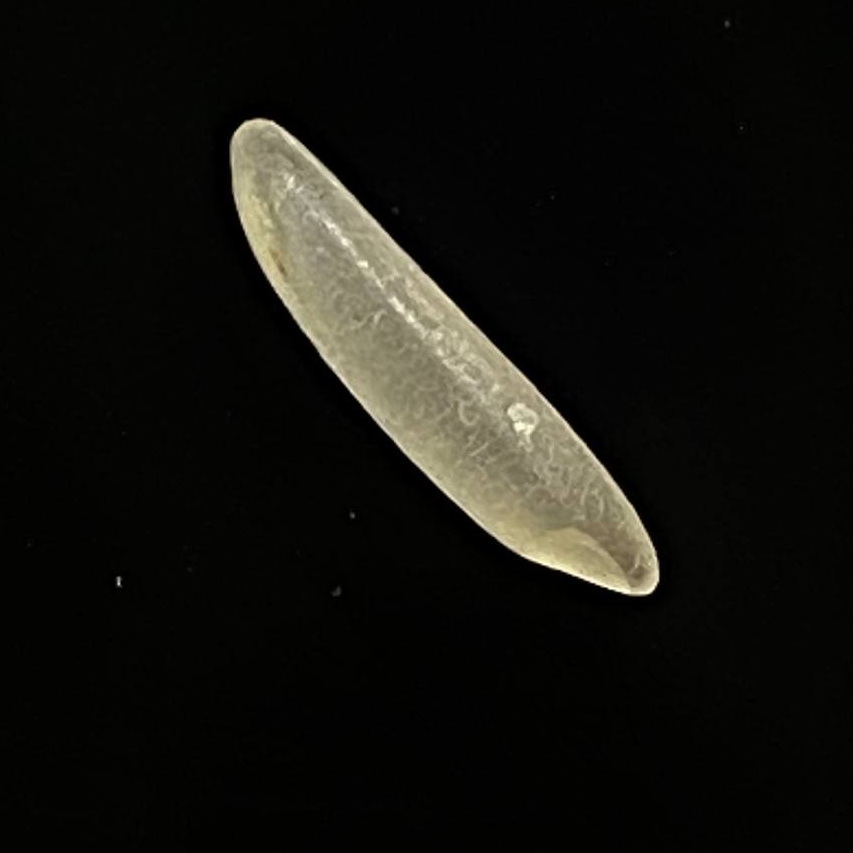
Rice variety: Bashmoti